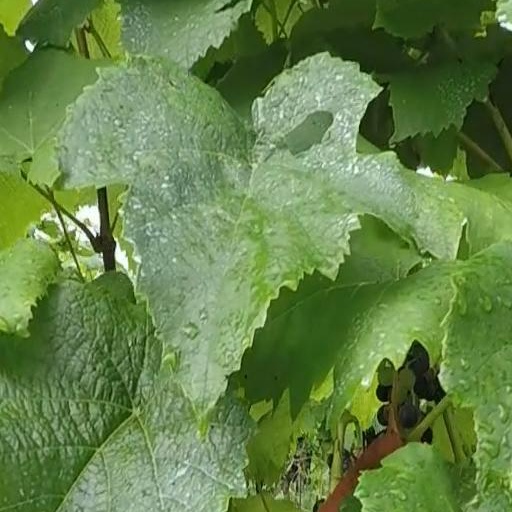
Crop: grape